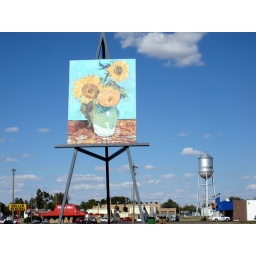
267 Giant Van Gogh in Goodland with water tower